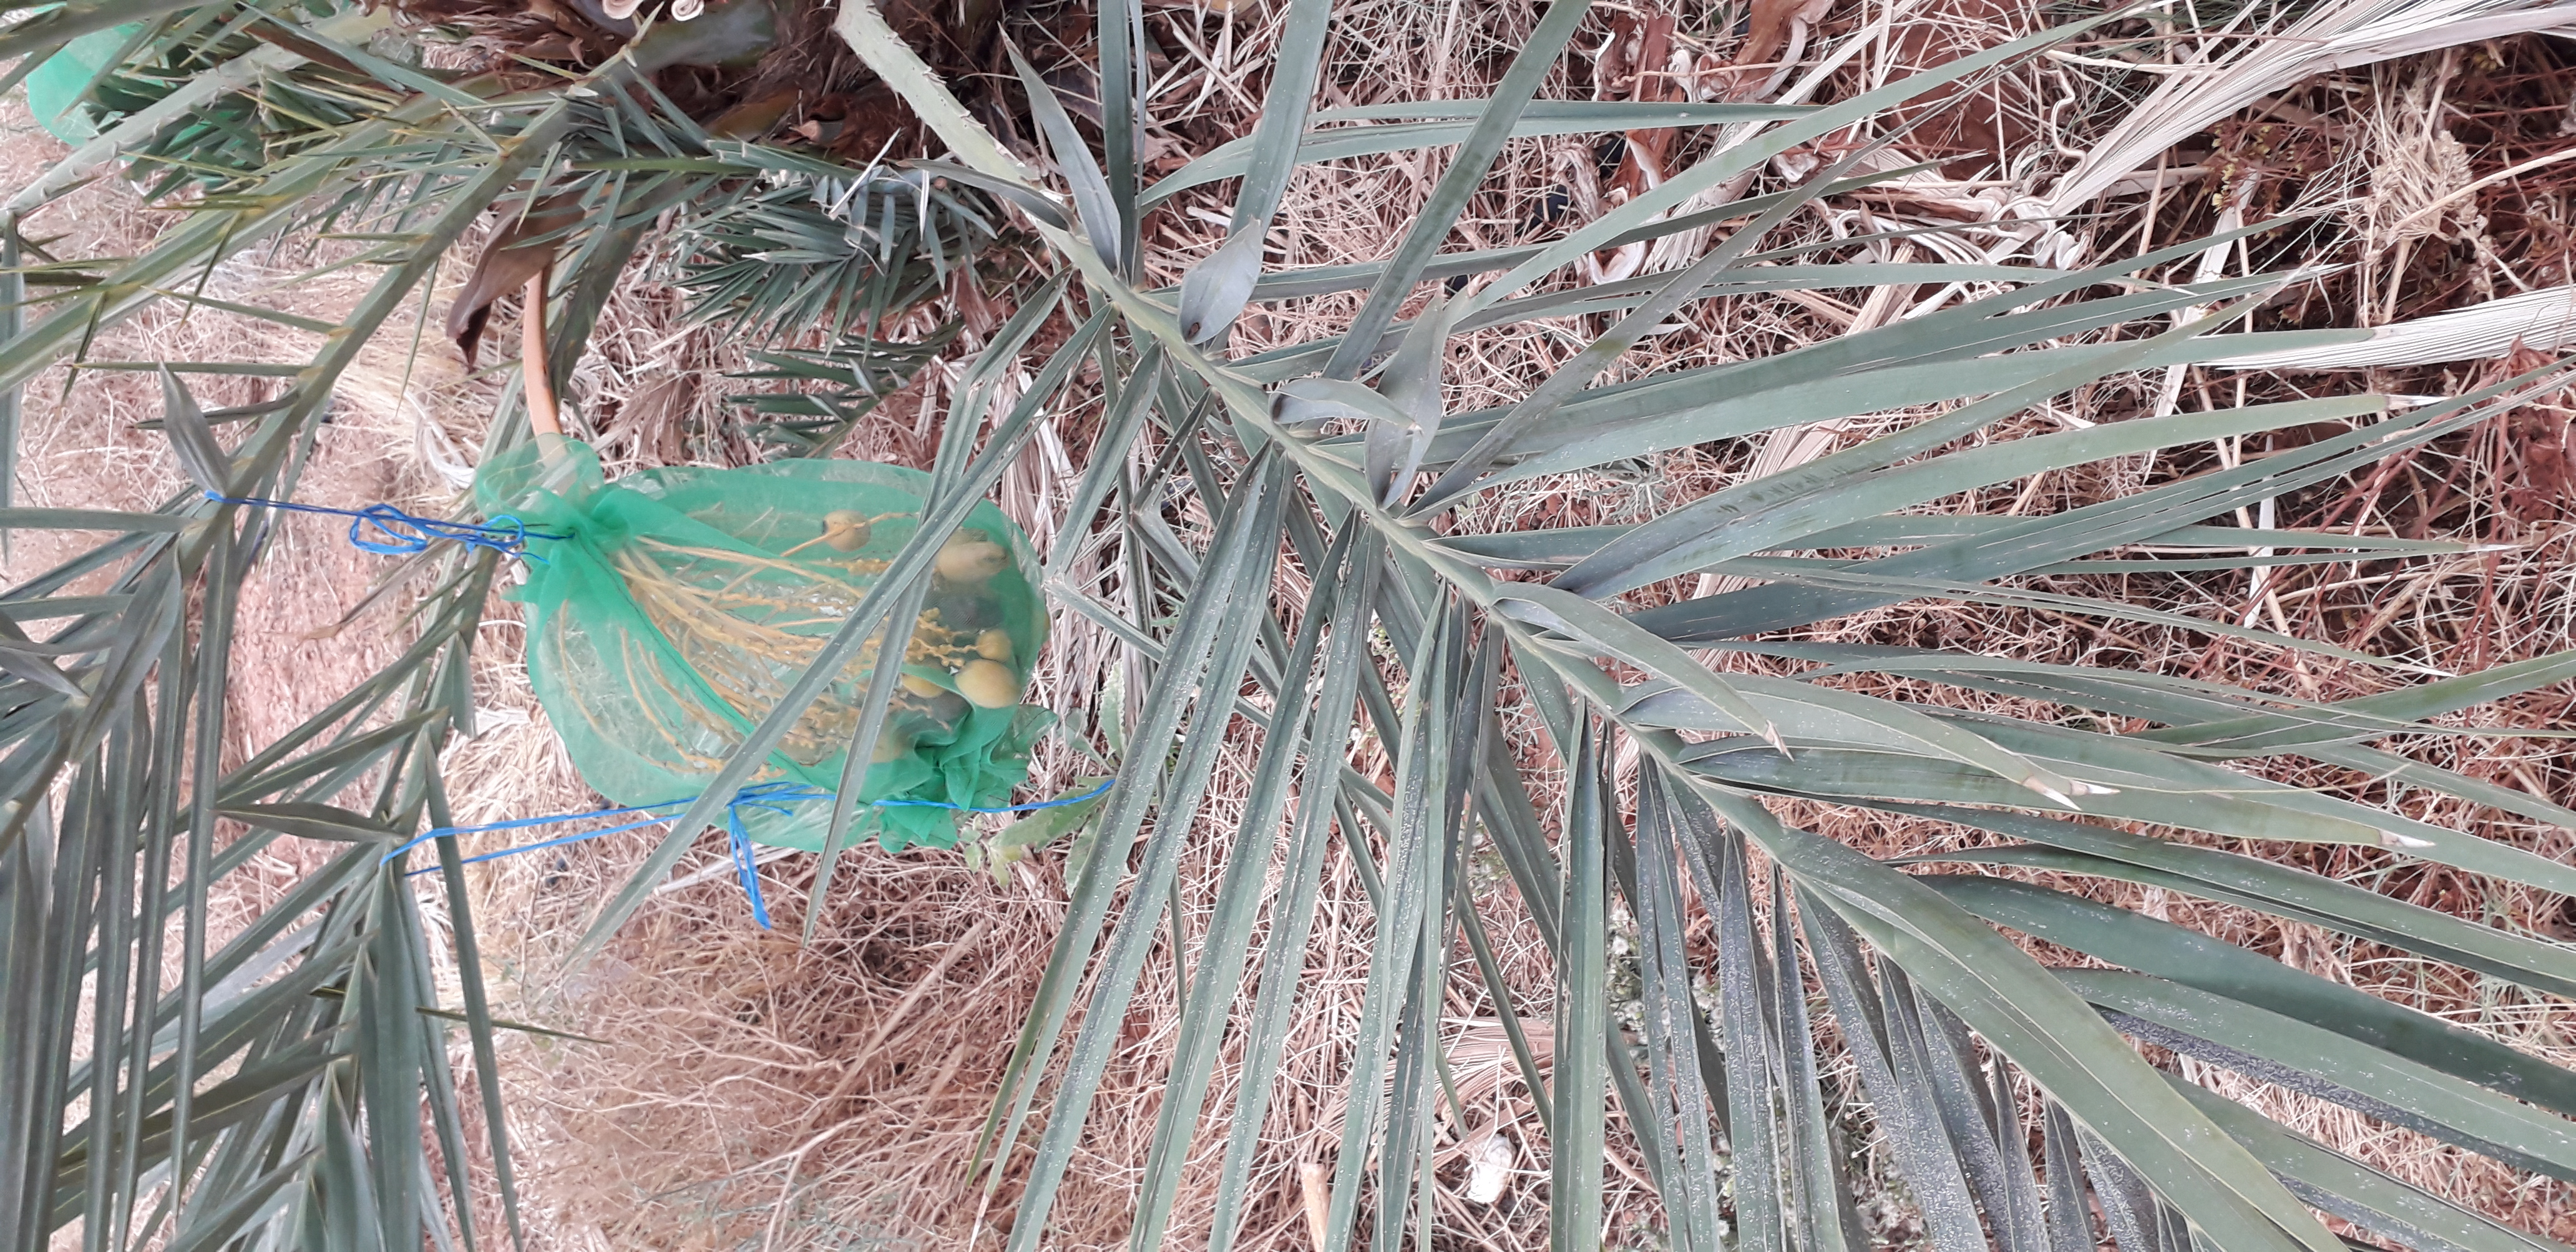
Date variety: Boumajhoul